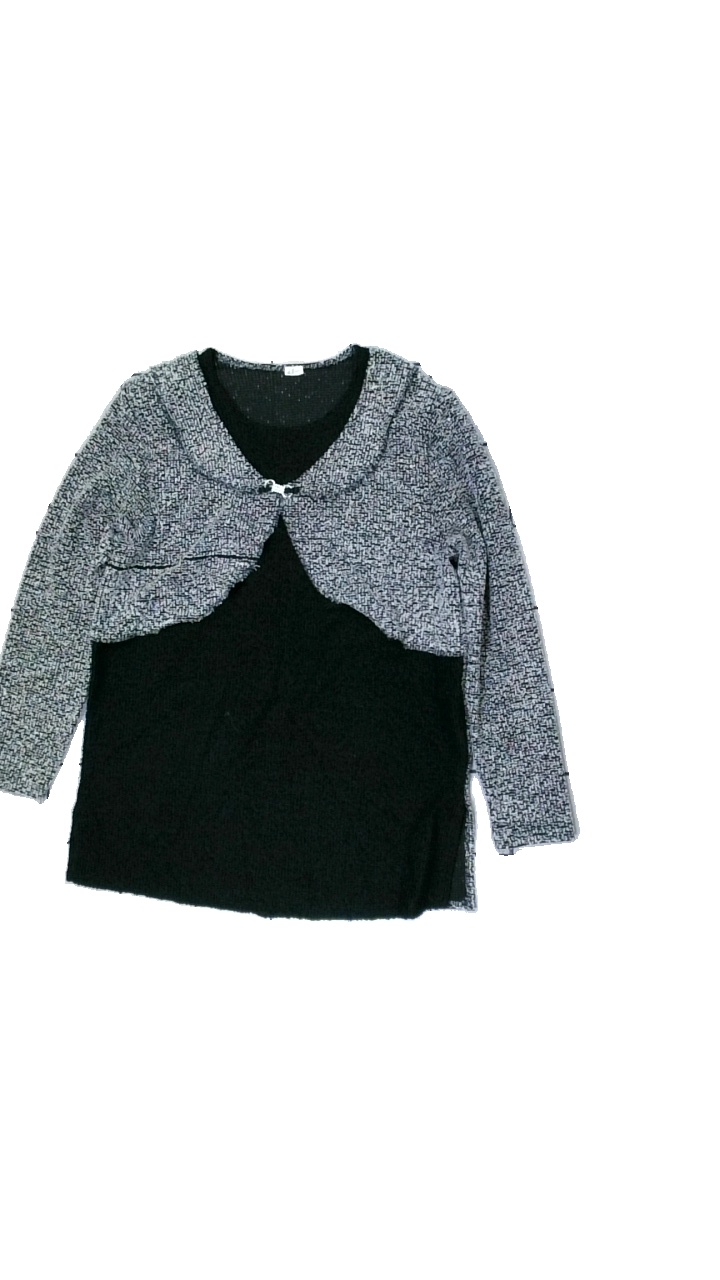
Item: Top (Ladies)
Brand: Missing
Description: damaged threads
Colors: Black, White
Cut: Regular
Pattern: Other
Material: unknown match
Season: All
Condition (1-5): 2
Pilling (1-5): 5
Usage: Export
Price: <50